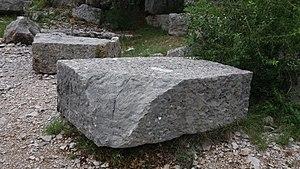
Ancienne carrière de pierre bleue à Vogüé (carrières Giraud).
La pierre bleue de Vogüé est une pierre calcaire provenant des carrières de Vogüé et de Ruoms dans le département de l'Ardèche en France. Utilisée localement depuis le Néolithique, et connue depuis l'époque romaine, elle a surtout été exploitée industriellement aux XIXᵉ et XXᵉ siècles et utilisée comme pierre à bâtir.